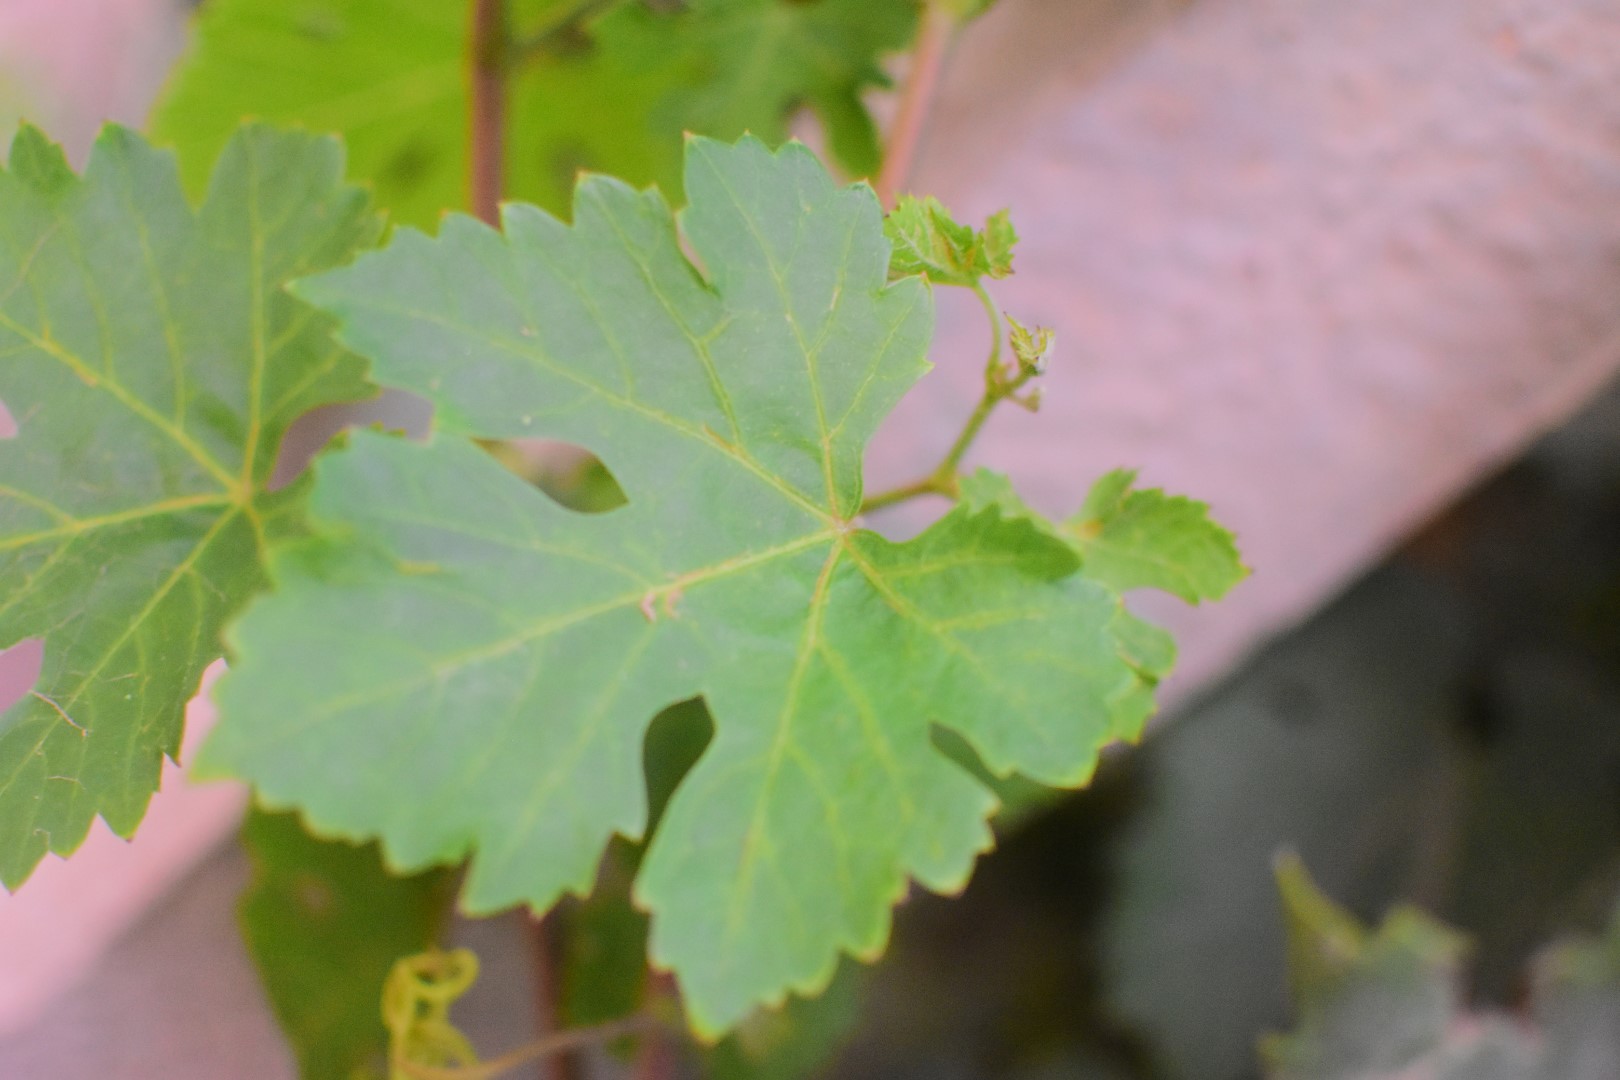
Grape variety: Aswud Balad